Noël Garnier-Duplessix

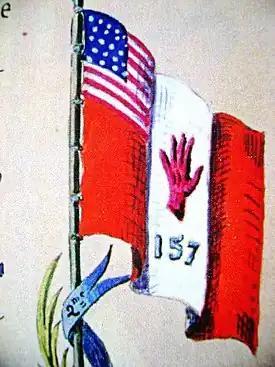
Flag of the 157th Division

Garnier-Duplessix returned to the Western Front in October 1916, to command the 37th Infantry Division in the Battle of Verdun. The division participated in the assault of 15 December 1916 when the Germans were pushed back and the French captured 11,000 prisoners (including 300 officers), 115 artillery pieces, hundreds of machine guns and many supply depots. Garnier-Duplessix later led the 37th Division in the Nivelle Offensive of April 1917 where his troops included the 5th Regiment of the Russian Expeditionary Force in France. On 6 October 1917 he was appointed a commander of the Legion of Honour.